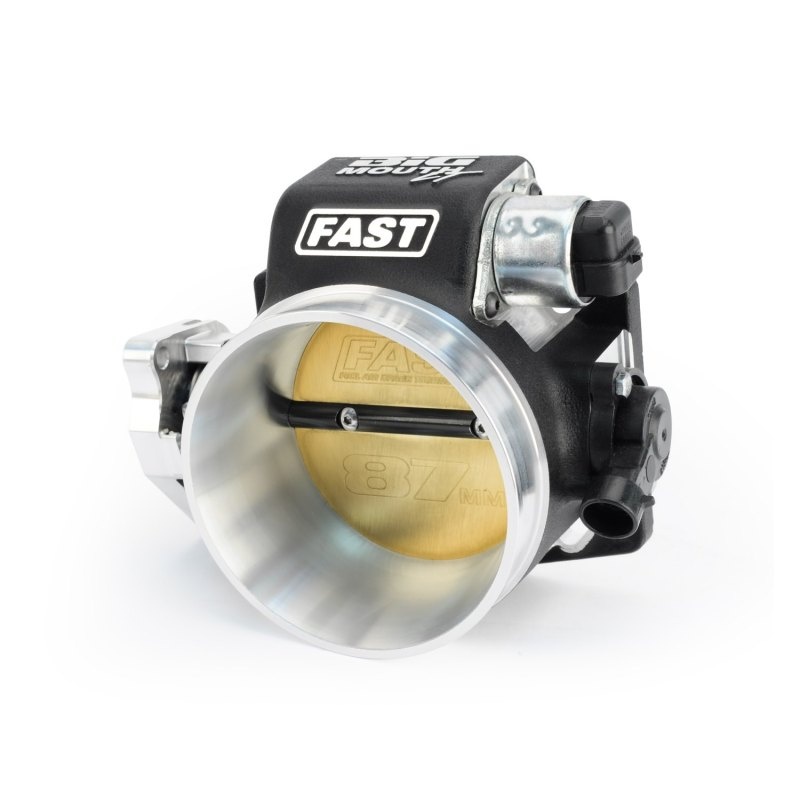
FAST Throttle Body Hemi 87MM
These throttle bodies offer increased throttle blade thickness to eliminate deflection commonly found with other throttle bodies, especially those used in boosted applications. A smoother operating offset blade pivot improves throttle response, while a beefed up linkage and dual throttle spring mechanism ensure total throttle control. Constructed from billet aluminum, the FAST Big Mouth LT for Ford Coyote and Chrysler Hemi applications are new and improved versions of the original Big Mouth Throttle Body. With an 87mm throttle bore for the Ford Coyote and Chrysler HEMI, each one features a black-wrinkle powder coating and all of the same features as the original. This Part Fits: Year Make Model Submodel 2005-2018 Chrysler 300 C 2012-2014 Chrysler 300 C Luxury 2015-2017 Chrysler 300 C Platinum 2018 Chrysler 300 Limited 2010,2012-2018 Chrysler 300 S 2007-2009 Chrysler Aspen Limited 2009 Chrysler Aspen Limited Hybrid 2009-2018 Dodge Challenger R/T 2012 Dodge Challenger R/T Classic 2015-2016 Dodge Challenger R/T Plus 2016 Dodge Challenger R/T Plus Shaker 2016 Dodge Challenger R/T Shaker 2017-2018 Dodge Challenger T/A 2017-2018 Dodge Charger Daytona 2006 Dodge Charger Daytona R/T 2006-2018 Dodge Charger Pursuit 2006-2018 Dodge Charger R/T 2015-2016 Dodge Charger R/T Road & Track 2008-2013 Dodge Charger SE 2006-2008 Dodge Durango Adventurer 2011-2018 Dodge Durango Citadel 2011-2013 Dodge Durango Crew 2018 Dodge Durango GT 2004-2009,2014-2016 Dodge Durango Limited 2009 Dodge Durango Limited Hybrid 2018 Dodge Durango Pursuit 2011-2018 Dodge Durango R/T 2009 Dodge Durango SE 2004-2009 Dodge Durango SLT 2012-2018 Dodge Durango Special Service 2005 Dodge Durango ST 2007,2018 Dodge Durango SXT 2005-2008 Dodge Magnum R/T 2003-2010 Dodge Ram 1500 Laramie 2003-2010 Dodge Ram 1500 SLT 2006-2007,2009-2010 Dodge Ram 1500 Sport 2003-2010 Dodge Ram 1500 ST 2008 Dodge Ram 1500 SXT 2009-2010 Dodge Ram 1500 TRX 2006-2007,2009-2010 Dodge Ram 1500 TRX4 2003,2005-2010 Dodge Ram 2500 Laramie 2006-2010 Dodge Ram 2500 Power Wagon 2003-2010 Dodge Ram 2500 SLT 2006-2007 Dodge Ram 2500 Sport 2003-2010 Dodge Ram 2500 ST 2008-2010 Dodge Ram 2500 SXT 2010 Dodge Ram 2500 TRX 2006-2007 Dodge Ram 2500 TRX4 2003-2009 Dodge Ram 3500 Laramie 2003-2009 Dodge Ram 3500 SLT 2006-2007 Dodge Ram 3500 Sport 2003-2009 Dodge Ram 3500 ST 2008-2009 Dodge Ram 3500 SXT 2006-2010 Jeep Commander Limited 2007-2009 Jeep Commander Overland 2010 Jeep Commander Sport 2018 Jeep Grand Cherokee High Altitude 2010-2013 Jeep Grand Cherokee Laredo 2005-2018 Jeep Grand Cherokee Limited 2006-2009,2011-2018 Jeep Grand Cherokee Overland 2012 Jeep Grand Cherokee Overland Summit 2014-2018 Jeep Grand Cherokee Summit 2017-2018 Jeep Grand Cherokee Trailhawk 2011-2018 Ram 1500 Big Horn 2012-2018 Ram 1500 Express 2014 Ram 1500 HFE 2011-2018 Ram 1500 Laramie 2014-2015 Ram 1500 Laramie Limited 2011-2018 Ram 1500 Laramie Longhorn 2015-2018 Ram 1500 Limited 2014-2018 Ram 1500 Lone Star 2011-2016 Ram 1500 Outdoorsman 2013 Ram 1500 R/T 2015-2018 Ram 1500 Rebel 2011-2018 Ram 1500 SLT 2014-2018 Ram 1500 Special Service 2011-2018 Ram 1500 Sport 2011-2012 Ram 1500 ST 2011-2018 Ram 1500 Tradesman 2012 Ram 1500 Tradesman HD 2013-2018 Ram 2500 Big Horn 2011-2017 Ram 2500 Laramie 2014-2015 Ram 2500 Laramie Limited 2011-2017 Ram 2500 Laramie Longhorn 2016-2018 Ram 2500 Limited 2013-2015 Ram 2500 Lone Star 2012-2016 Ram 2500 Outdoorsman 2011-2013 Ram 2500 Power Wagon 2011-2018 Ram 2500 SLT 2011-2013 Ram 2500 ST 2013-2018 Ram 2500 Tradesman 2013-2018 Ram 3500 Big Horn 2011-2018 Ram 3500 Laramie 2014-2015 Ram 3500 Laramie Limited 2013-2018 Ram 3500 Laramie Longhorn 2016-2018 Ram 3500 Limited 2013-2015,2017 Ram 3500 Lone Star 2011-2018 Ram 3500 SLT 2011-2013 Ram 3500 ST 2013-2018 Ram 3500 Tradesman
Brand: FAST
Category: Vehicles & Parts > Vehicle Parts & Accessories > Motor Vehicle Parts > Motor Vehicle Engines > Engine Timing Components